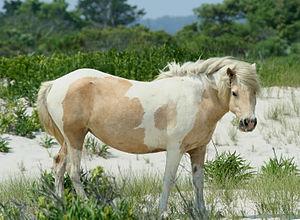
Tobiano est une couleur de robe du cheval, phénotypiquement caractérisée par la présence de plages blanches réparties de façon verticale, et de quatre jambes blanches, les parties colorées étant généralement sur les flancs et le poitrail, de forme ronde ou ovale, avec des bords nets. Causée par le gène dominant TO, la robe tobiano est additive avec d'autres formes de robes pie, et avec les gènes de dilution.
Le palomino est une couleur de robe d'apparence dorée chez le cheval, souvent vue par erreur comme une race. Génétiquement, la robe palomino provient de la dilution d'une robe de base alezane par un unique allèle du gène Crème. Attestée par des sources écrites et iconographiques dès la plus haute antiquité, elle est assez rare en l'absence d'un élevage sélectif, ce qui la rend d'autant plus recherchée. La couleur typique est celle d'une « pièce d'or neuve », avec des crins proches du blanc. Comme beaucoup d'autres robes du cheval, le palomino peut être modifié par l'action de gènes supplémentaires.
Le Chincoteague, ou Assateague, est une race de poney originaire des États-Unis, qui vit à l'état semi-sauvage sur l'île d'Assateague et celle de Chincoteague. De petite taille et souvent de robe pie, il a été nettement popularisé à travers le roman Misty of Chincoteague de Marguerite Henry, en 1947.